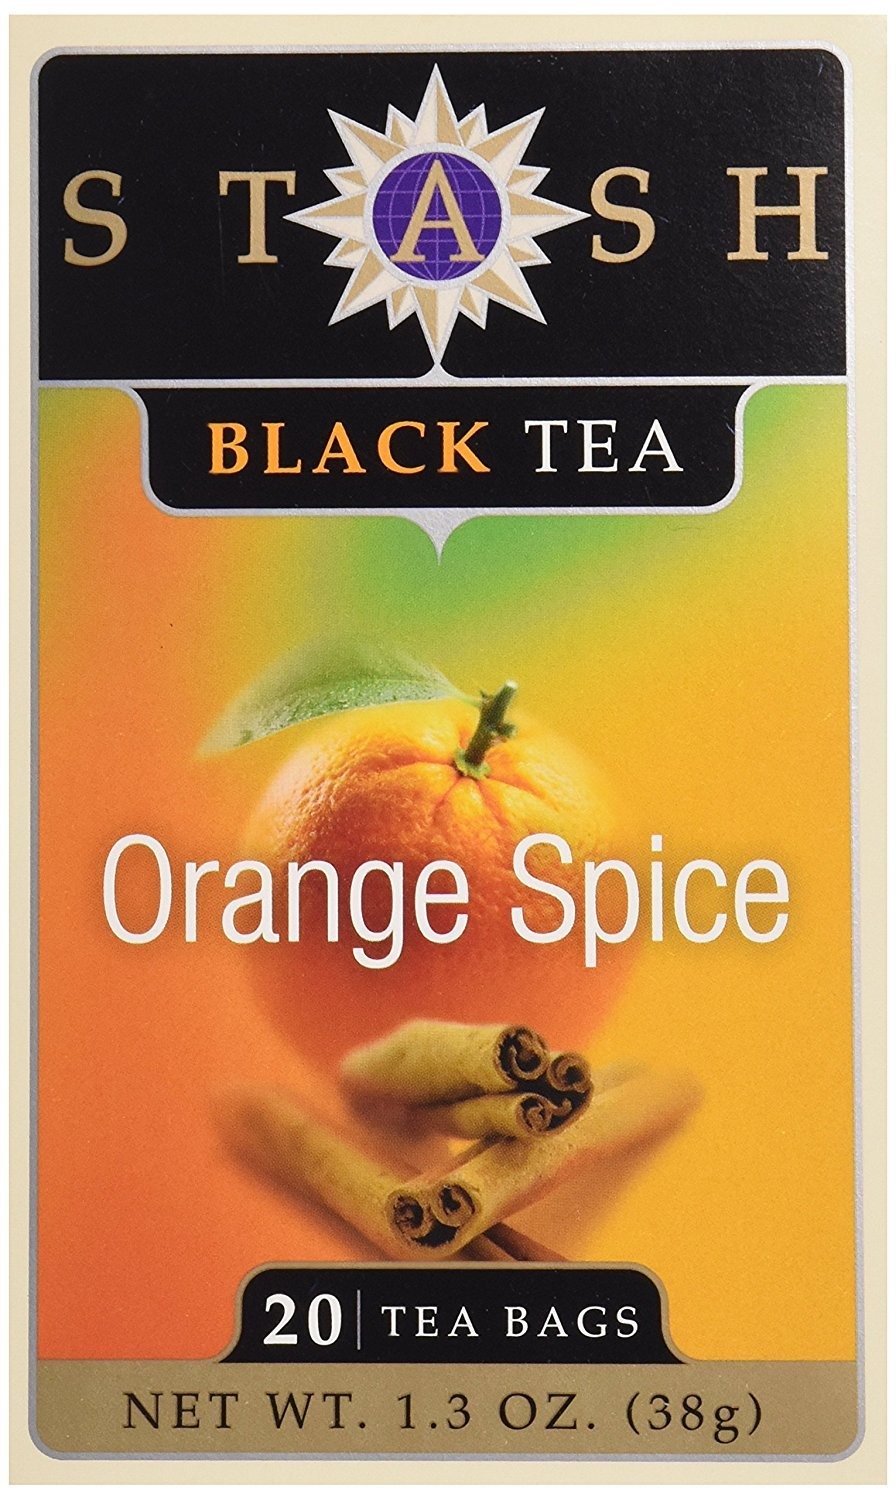
Item Name: Stash Orange Spice Black Tea, Tea , 20 ct
Bullet Point 1: Free Of Fillers and Chemicals
Bullet Point 2: All natural, gluten free, no trans fats
Bullet Point 3: Made in United States
Value: 20.0
Unit: Count

Price: 8.12